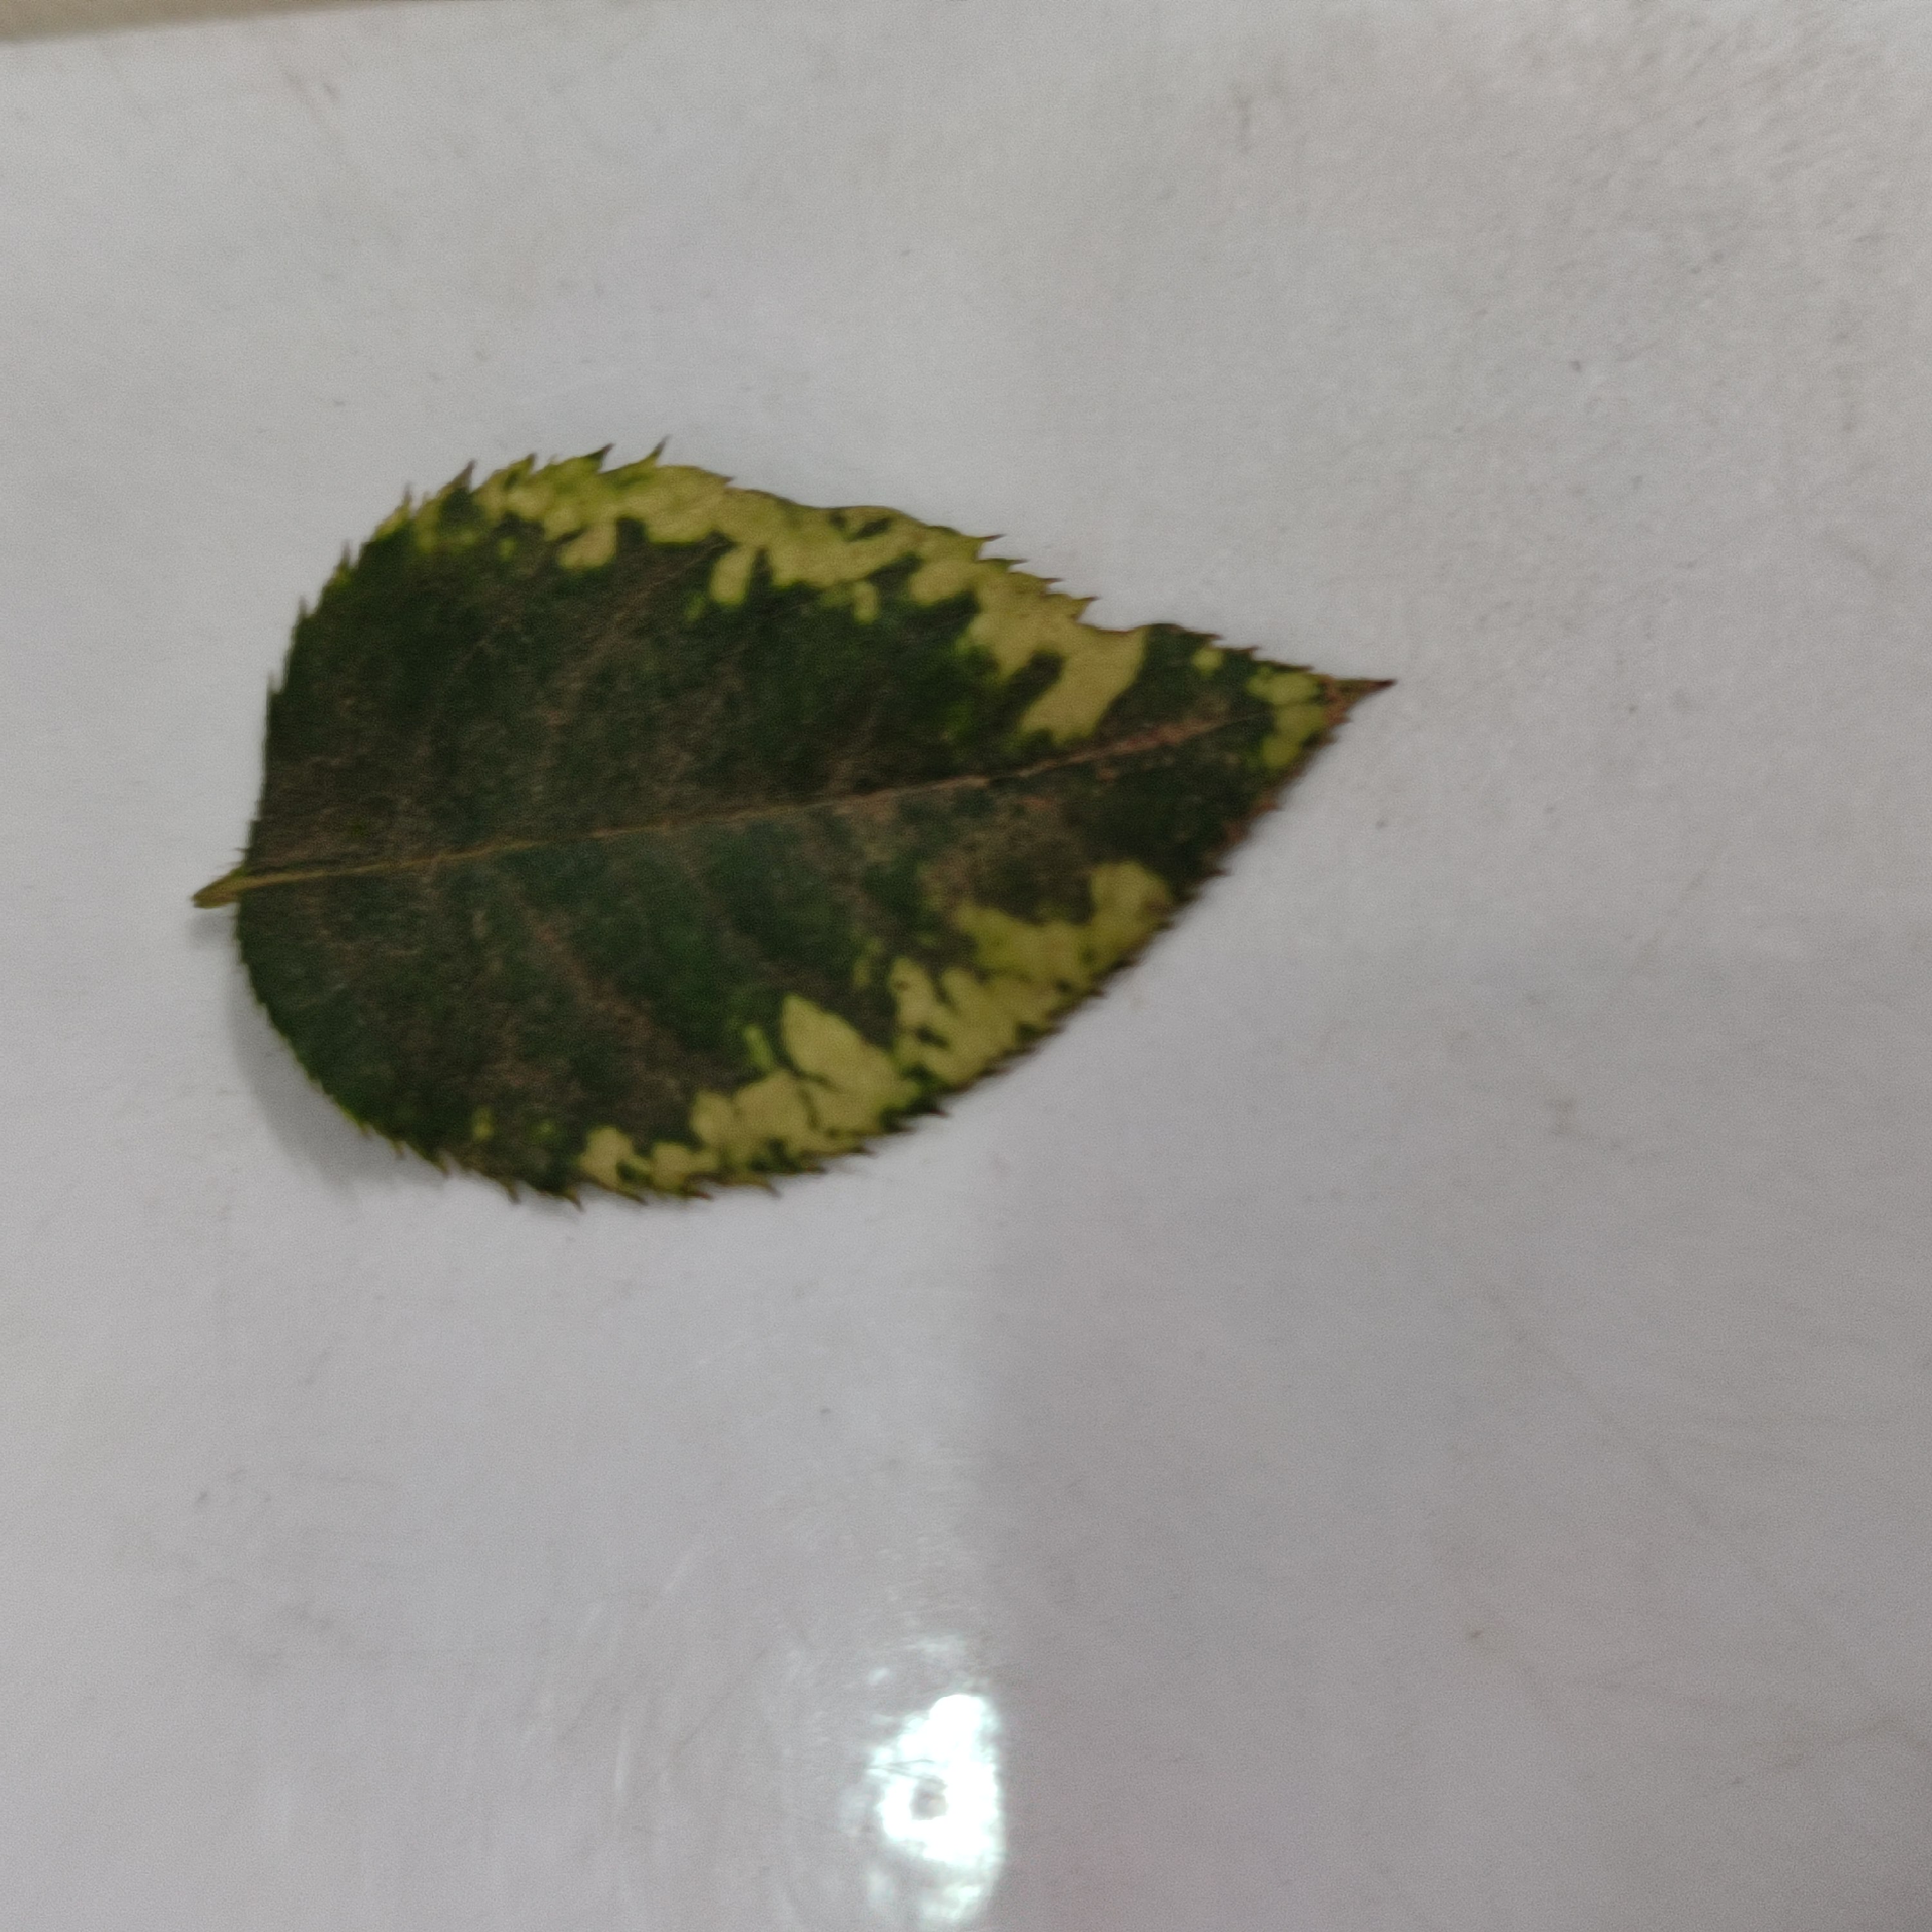
Label: Yellow Mosaic Virus